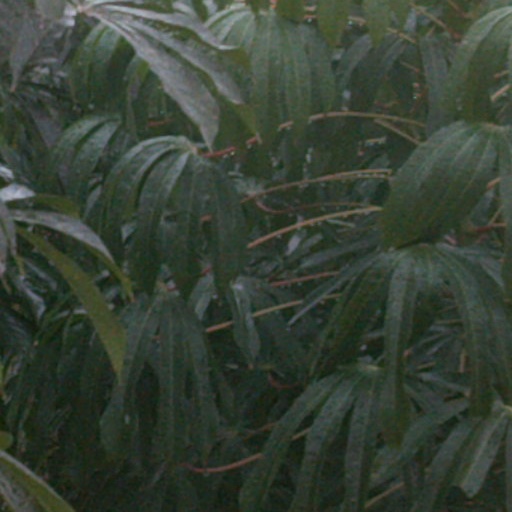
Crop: cassava